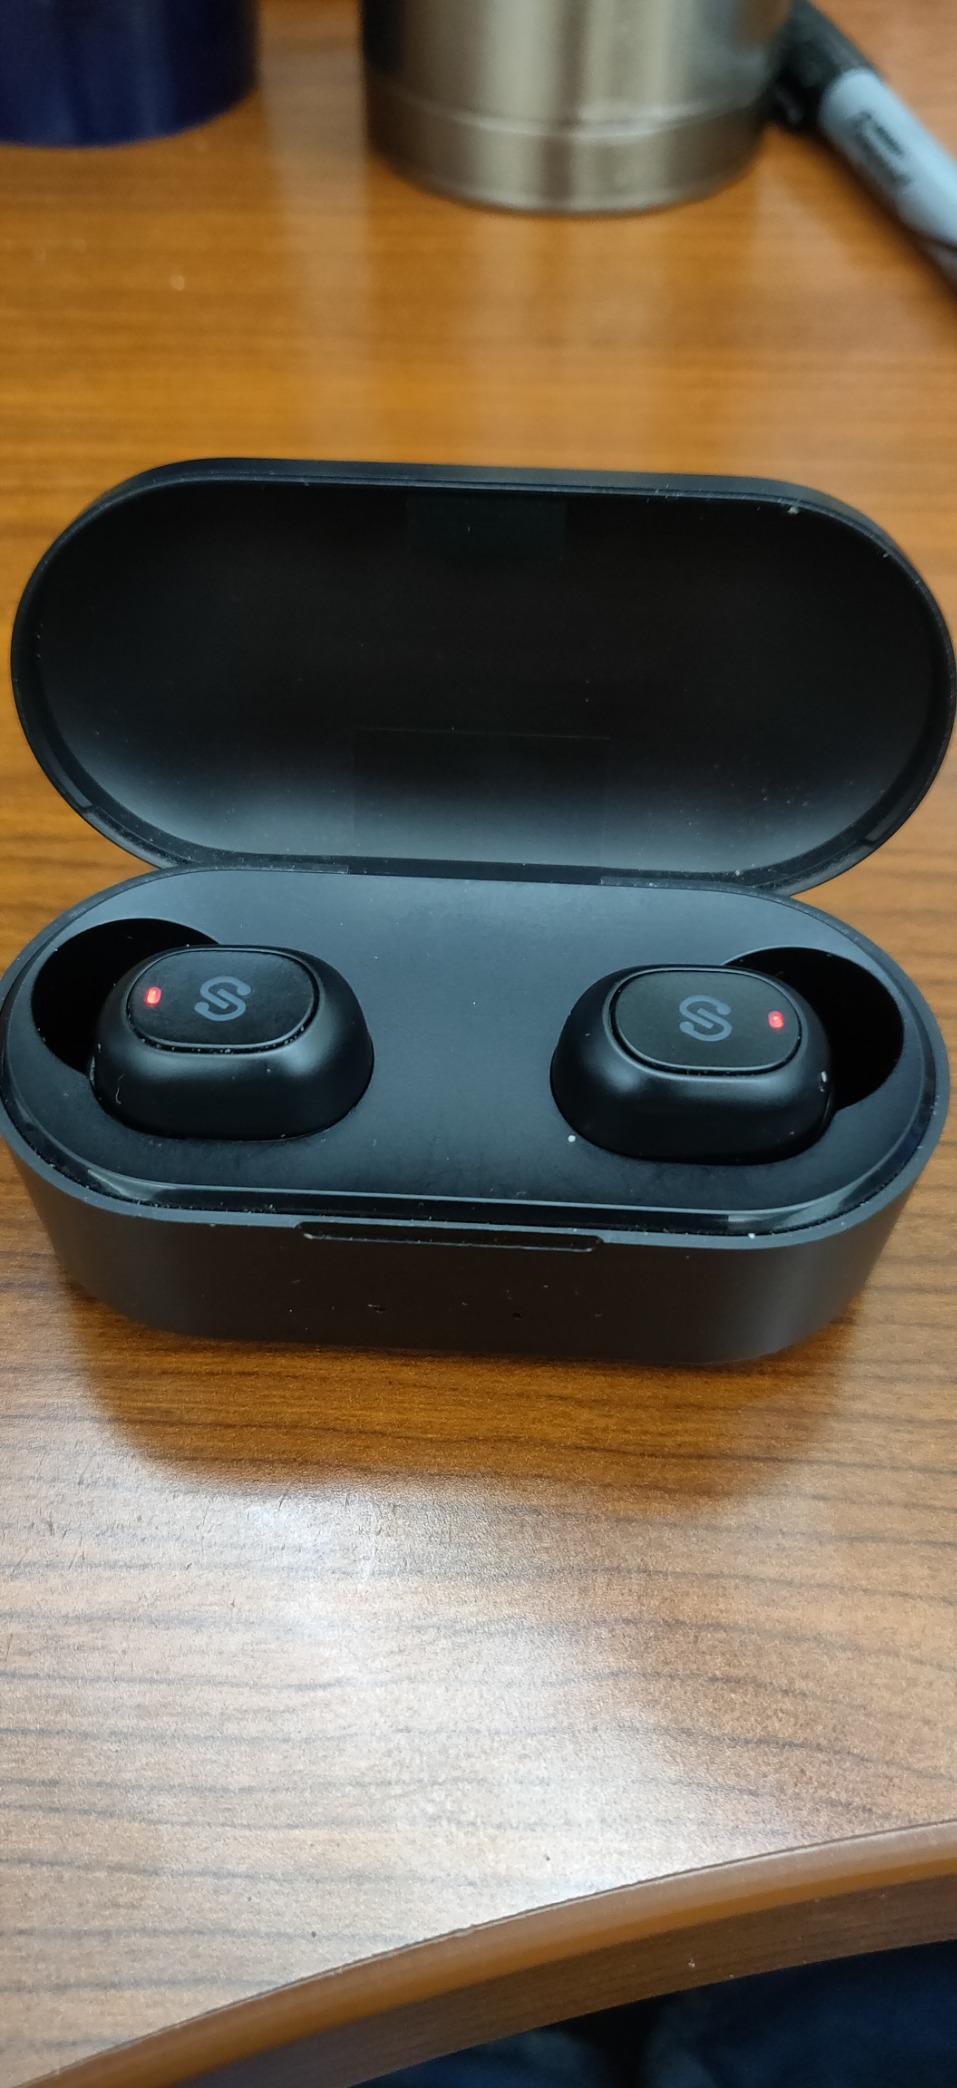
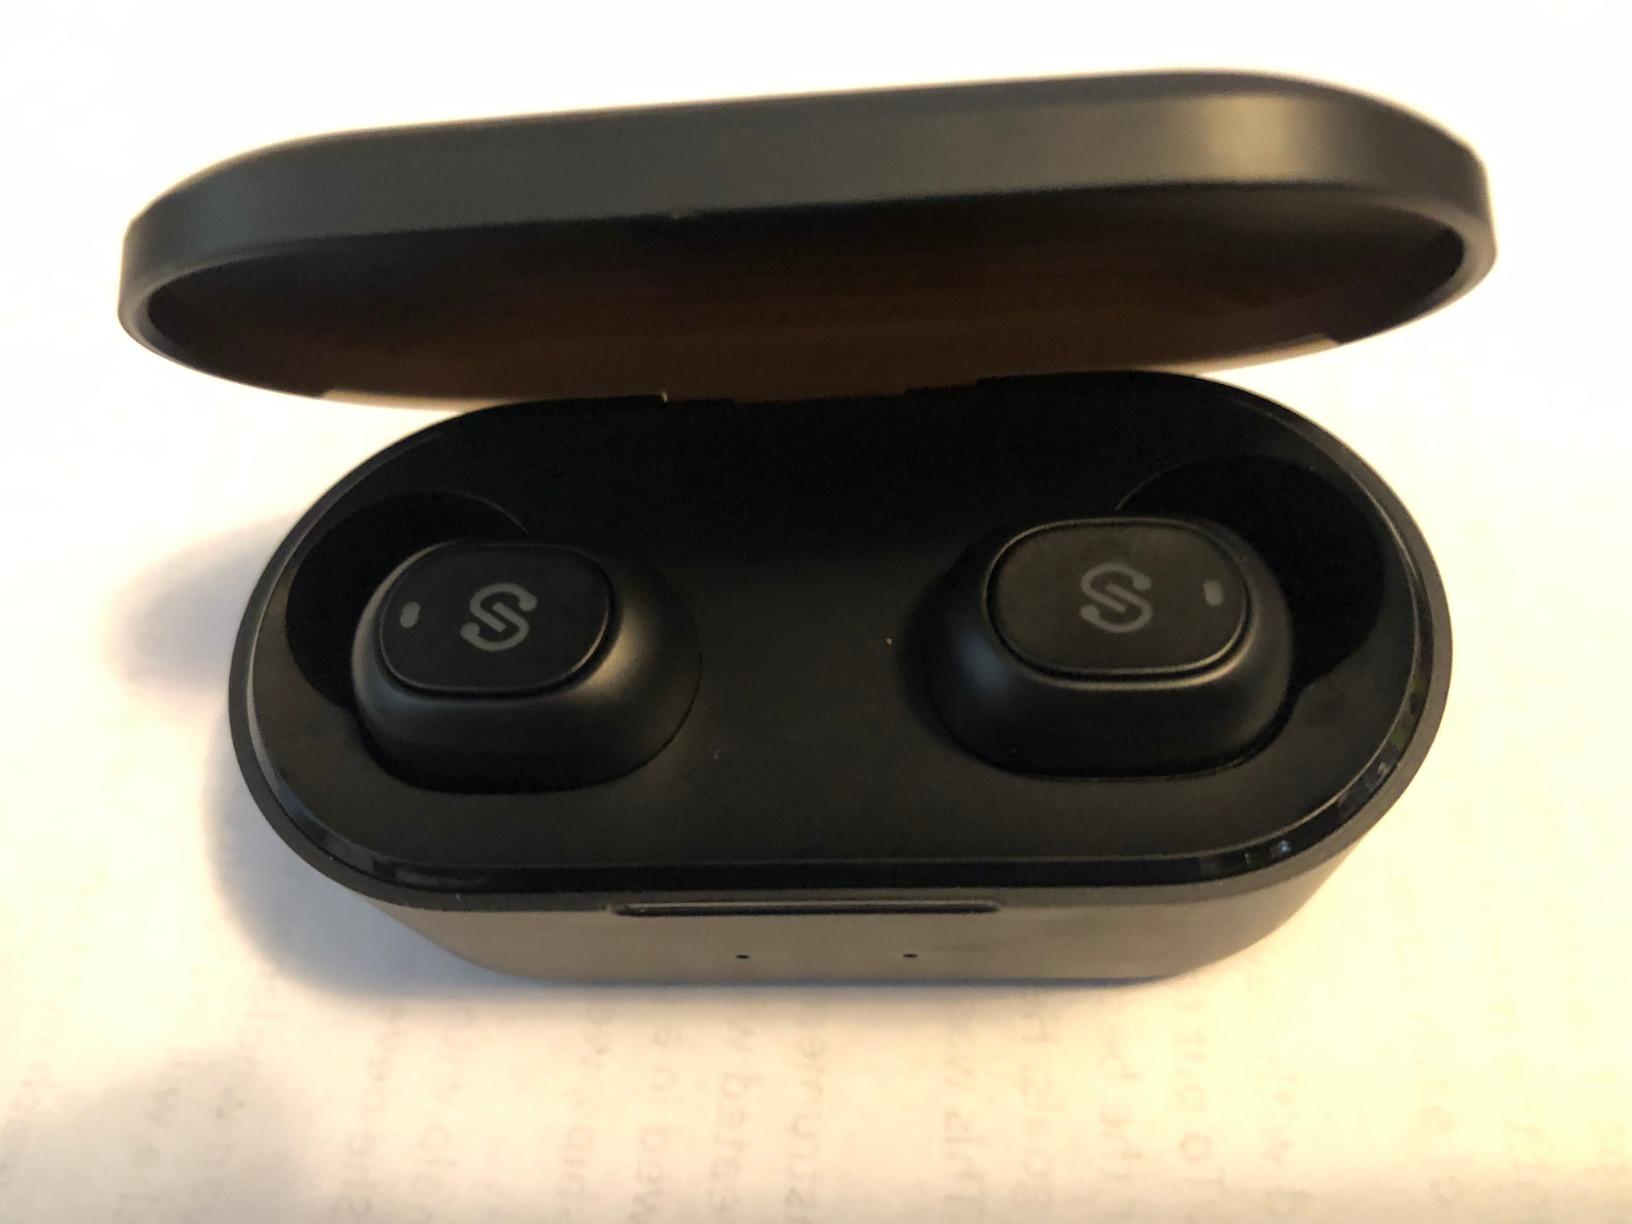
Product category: earbuds
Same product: yes